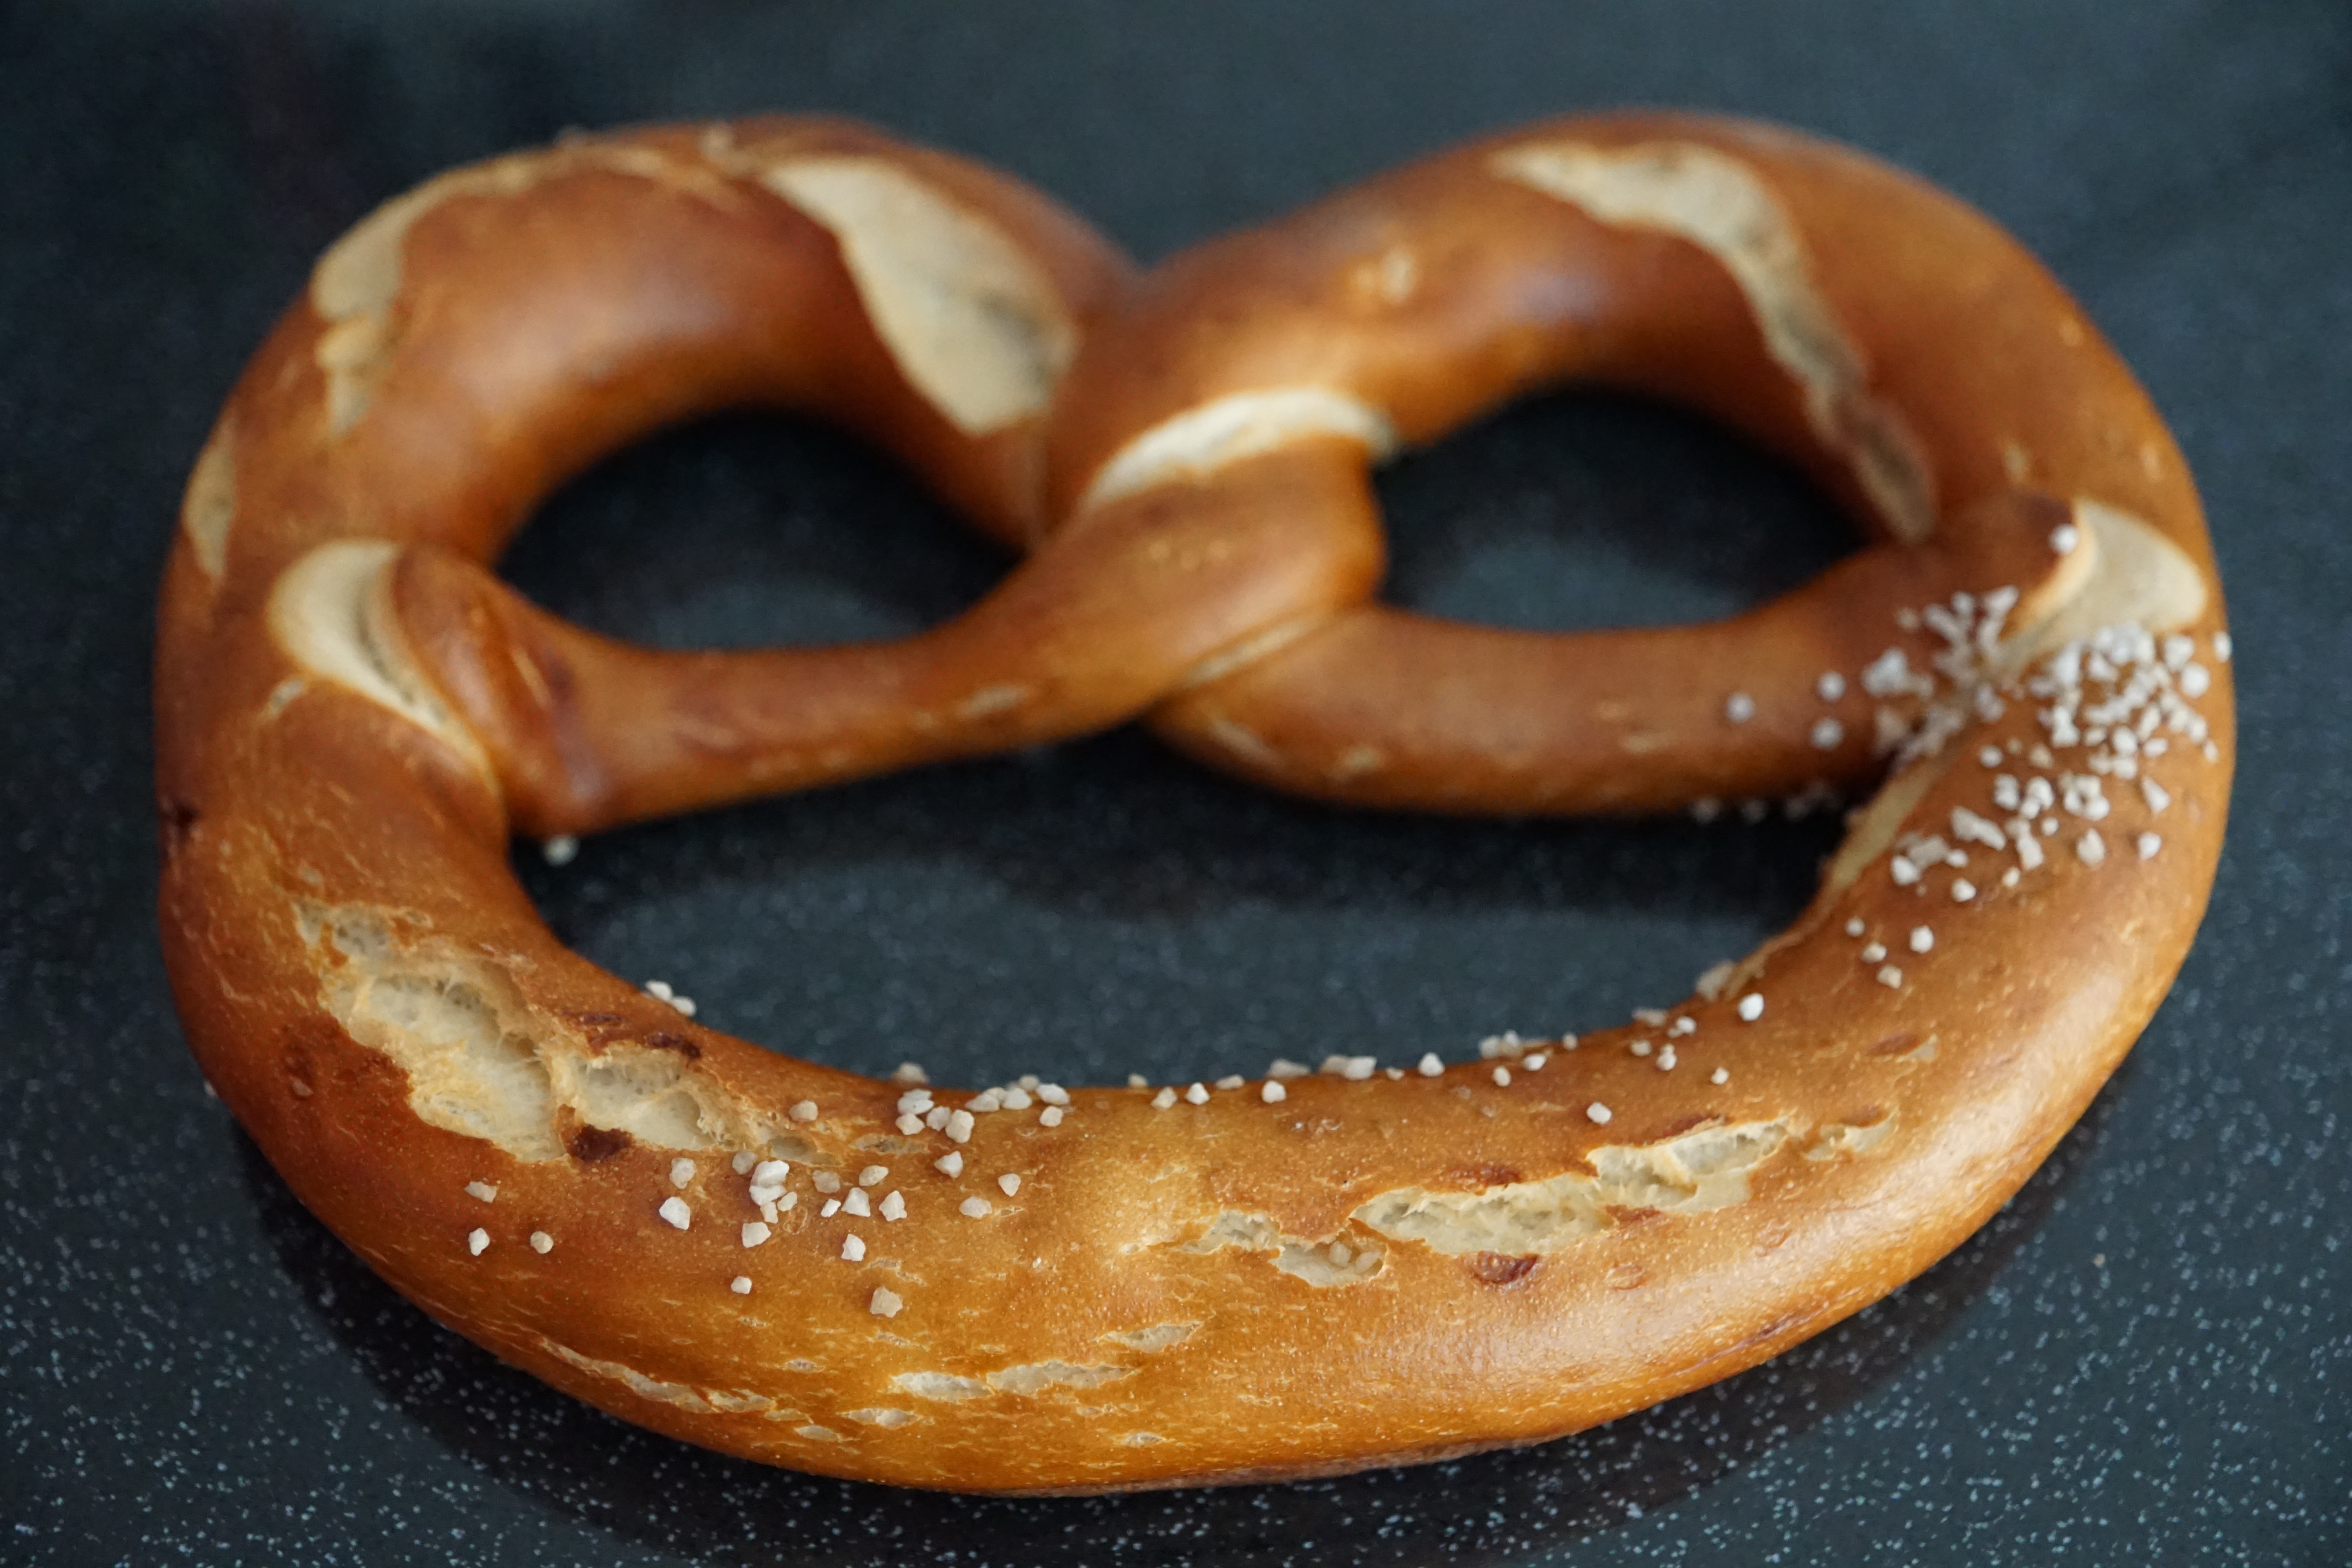
food, dessert, eat, bakery, bake, pastries, nutrition, germany, bavaria, crispy, pretzel, baked goods, snack food